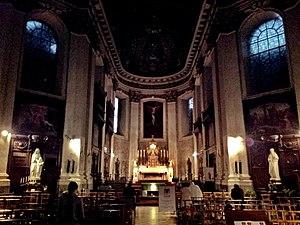
Jacques-Barthélemy Renoz, né le 28 août 1729 à Liège où il meurt le 2 octobre 1786, est un architecte liégeois de la fin du baroque actif principalement dans la région de Liège-Aix-la-Chapelle-Maastricht.
L'église du Saint-Sacrement est un édifice religieux catholique de Liège. Consacrée en 1527 et reconstruite par Jacques-Barthélemy Renoz en 1750 elle faisait partie du couvent des Augustins avant sa suppression après la Révolution française le 1ᵉʳ septembre 1796.